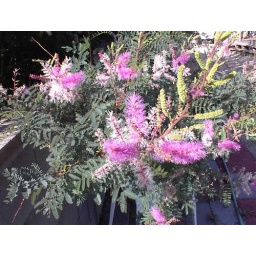
beautiful pink bush on wall in lot at ranch